Multiple-unit train control

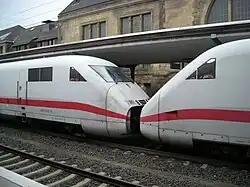
Two ICE 2 trains operating in multiple-unit train control in Bielefeld, Germany

Multiple-unit train control, sometimes abbreviated to multiple-unit or MU, is a method of simultaneously controlling all the traction equipment in a train from a single location—whether it is a multiple unit comprising a number of self-powered passenger cars or a set of locomotives—with only a control signal transmitted to each unit. This contrasts with arrangements where electric motors in different units are connected directly to the power supply switched by a single control mechanism, thus requiring the full traction power to be transmitted through the train.